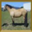
Label: horse